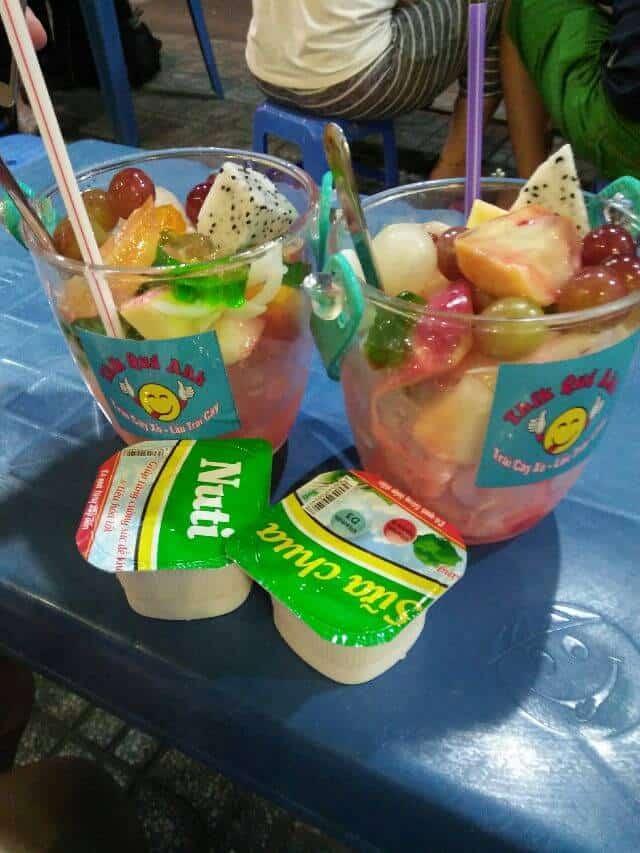
ở trên bàn có sự xuất hiện của hai cốc trái cây và hai hộp sữa chua